Answer in natural language. Considering the relative positions, is white color dining table to the left or right of green decagon houseplant? Choose between the following options: right or left
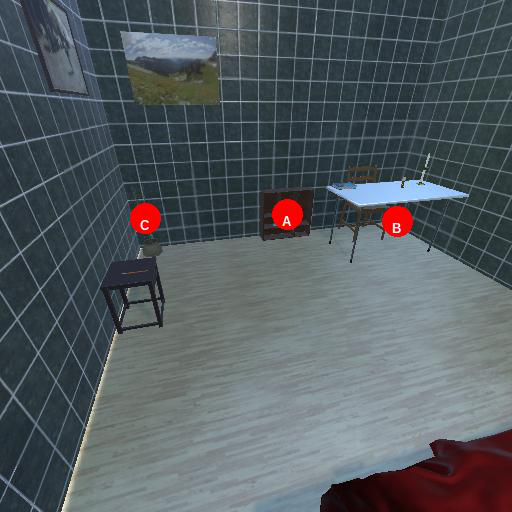
<answer>right</answer>